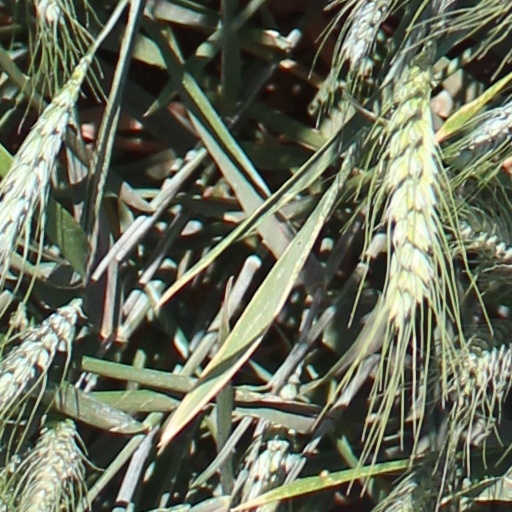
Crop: wheat